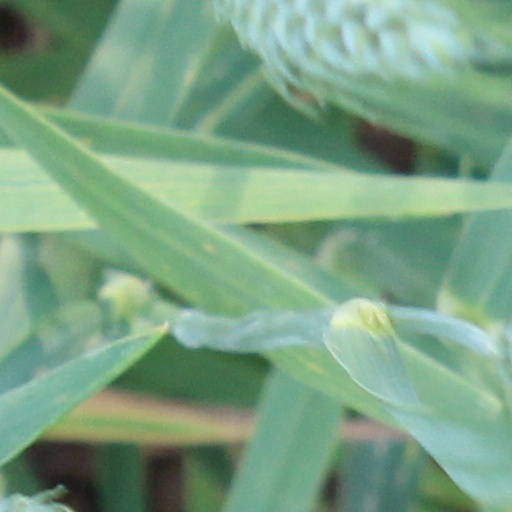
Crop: wheat